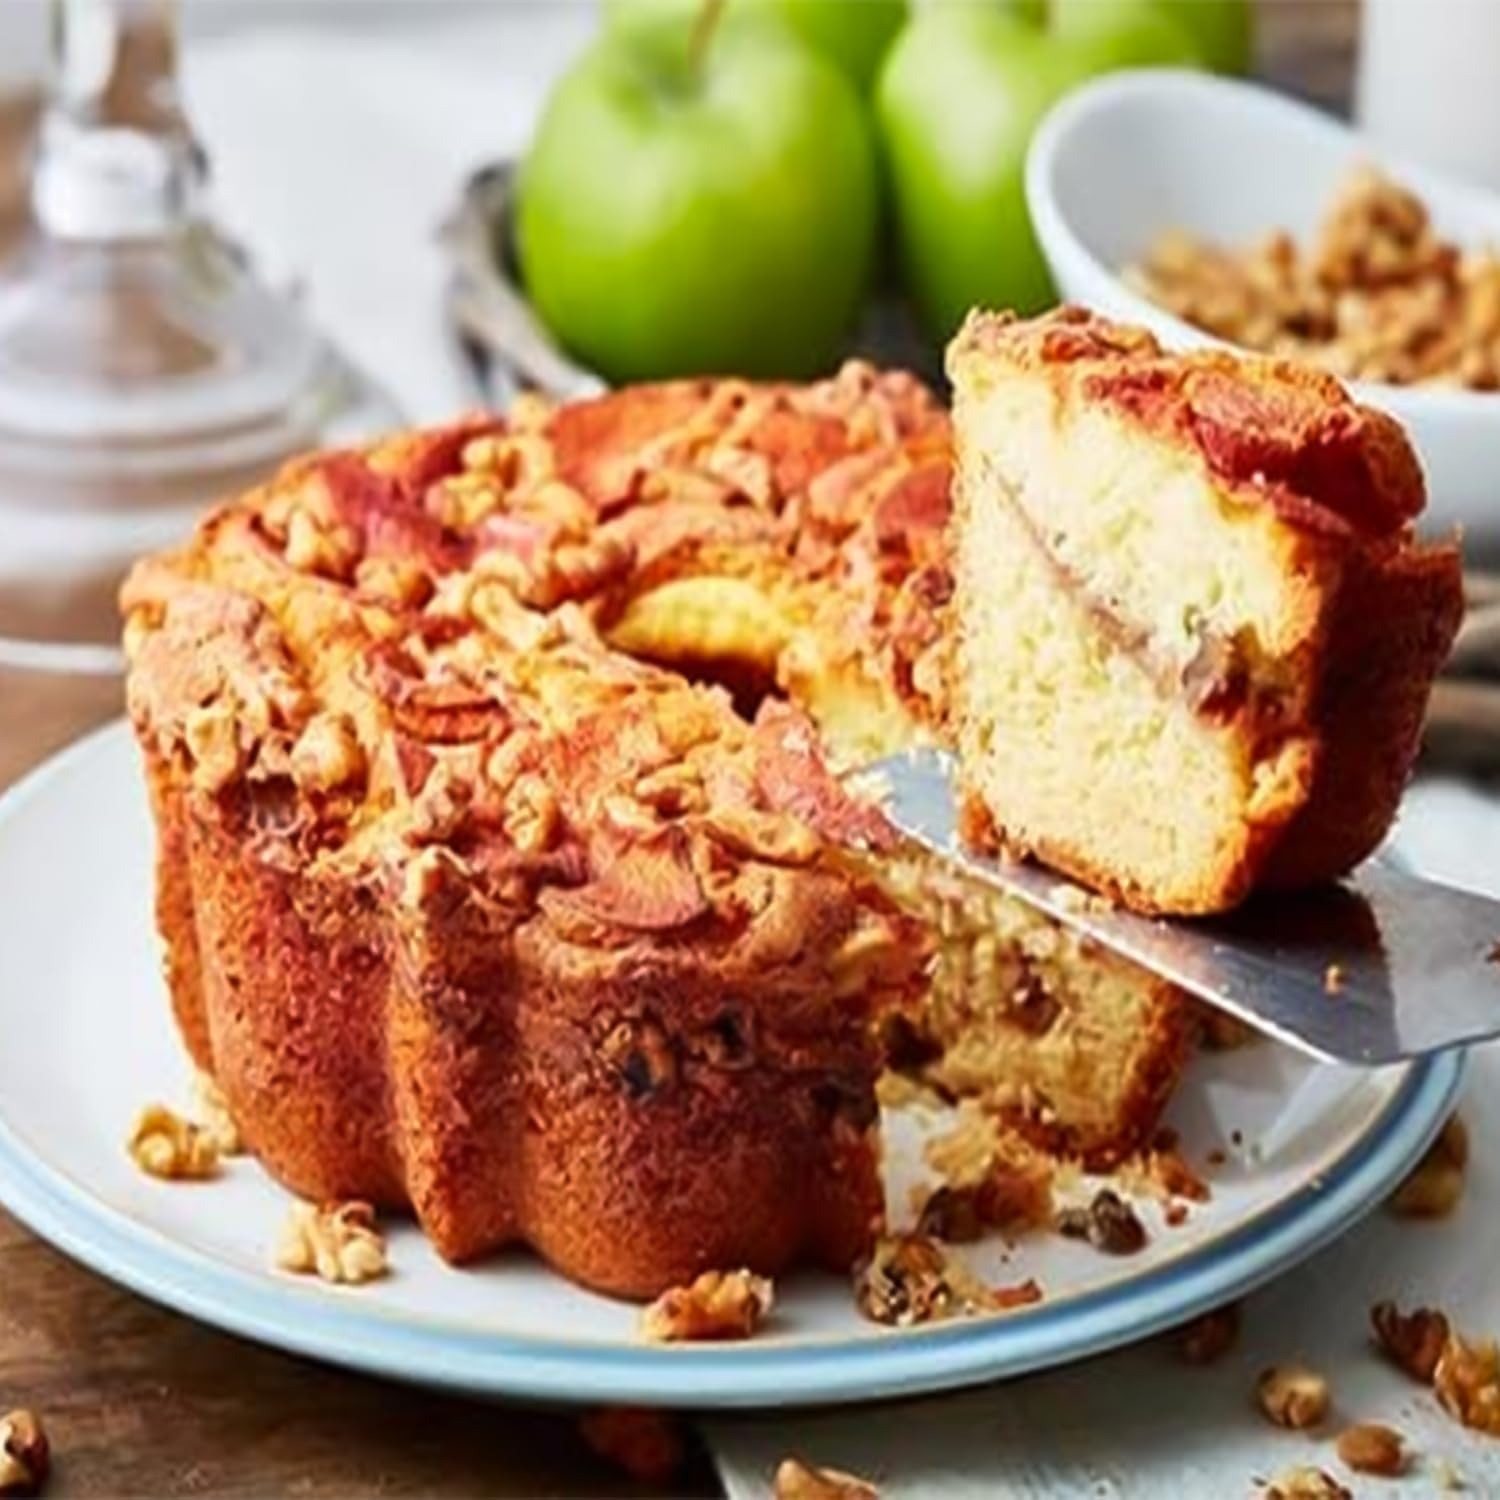
Item Name: LARGE My Grandma's Granny Smith Apple Coffee Cake - Super Moist, Fresh & Kosher Certified, Trans Fats Free Cinnamon Streusel Coffee Cake - 3.1 lbs
Bullet Point 1: CARAMELIZED APPLE CAKE: My Grandma's coffee cake is a mouth-watering delight! It's made with tender, buttery cake and loaded with sweet chunks of granny apples. Every bite of this caramelized apple cake will leave you and your guests craving for more.
Bullet Point 2: SUPER MOIST & VERY FRESH: Indulge without guilt as grandmas coffee cake is baked fresh, and then vacuum sealed to lock the delicious freshness; pairs perfectly with a gourmet coffee or tea so you will love its rich taste and texture.
Bullet Point 3: DELICIOUS & NUTRITIOUS DESSERT: This kosher-certified apple cake is a delicious and healthy dessert option, especially for those seeking an alternative to traditional coffee cakes. It boasts unique flavors and contains no artificial flavors, preservatives or food colors.
Bullet Point 4: NATURAL SWEETENER: My grandma's coffee cake is made extra special for any occasion with the natural sweetness of pure England maple syrup, which provides a unique flavor that cannot be replicated.
Bullet Point 5: LASTING MEMORIES: Create unforgettable memories with your loved ones by gifting them a thoughtful and delicious My Grandma apple walnut coffee cake, the perfect way to express your love. Paired with freshly brewed coffee and sweet apples, this treat is sure to delight their taste buds and make any moment special.
Bullet Point 6: These cakes are shipped to you fresh. Best if eaten or frozen within 12 days. If frozen, enjoy within 1 year. Manufactured in a facility that uses tree nuts.
Product Description: <p><strong>My Grandma Granny Apple walnuts coffee cake</strong><br>Indulge in the sweet taste of my Grandma's Granny Apple Walnut Coffee Cake, a Kosher-certified dessert that's perfect for any occasion! This fresh coffee cake contains no artificial flavors, preservatives, or food colors, and no trans fats, making it a healthier option for satisfying your sweet tooth.&nbsp;<br><br>Experience the comforting taste of homemade goodness with every bite of this delightfully different coffee cake. Its rich and bold flavor pairs perfectly with a freshly brewed cup of coffee, making it a great choice for hosting brunch, casual get-togethers with friends and family, or even as a special treat for yourself.&nbsp;<br><br>This classic anytime dessert boasts a moist texture and distinctive flavors, with the sweetness of caramelized apples and the crunch of walnuts making for a truly satisfying eating experience. Serving approximately 10-12 people, it's perfect for small to medium-sized gatherings.&nbsp;<br><br>With its delectable apple walnut flavor and coffee cake batter, this dessert is sure to please any palate. Don't settle for ordinary desserts - try my Grandma's Granny Apple Walnut Coffee Cake and treat yourself to a truly delicious and nutritious treat!
Value: 50.0
Unit: Ounce

Price: 48.95